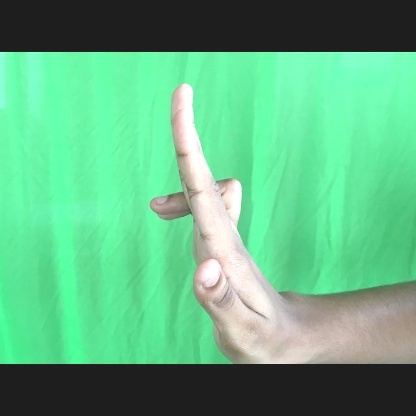
Mudra: Ardhapathaka